Santa Santita

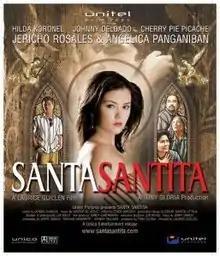
Theatrical poster

Santa Santita (released internationally as Magdalena, The Unholy Saint) is a 2004 Filipino film directed by Laurice Guillen. The film stars Angelica Panganiban and Jericho Rosales. It follows Malen, the daughter of an intercessor, her love affair with a hustler and gigolo, and her confrontation of the evil within her life.